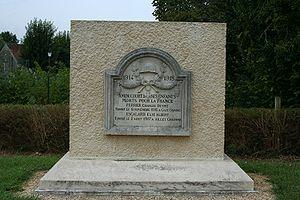
Monument aux morts d'Amenucourt - Val-d'Oise, France
Amenucourt est une commune française située dans le département du Val-d'Oise en région Île-de-France. C'est une petite commune rurale de la vallée de l'Epte, membre du parc naturel régional du Vexin français, à une soixantaine de kilomètres à l'ouest de Paris.